Presidents (film)

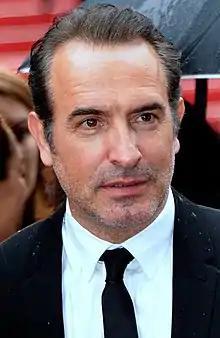
Jean Dujardin

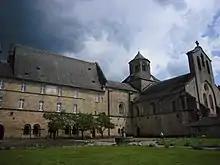
Aubazine Abbey, where some of the scenes of the film were shot.

In August 2020, director Anne Fontaine revealed that she developed the idea for the screenplay during the first COVID-19 lockdown in France: